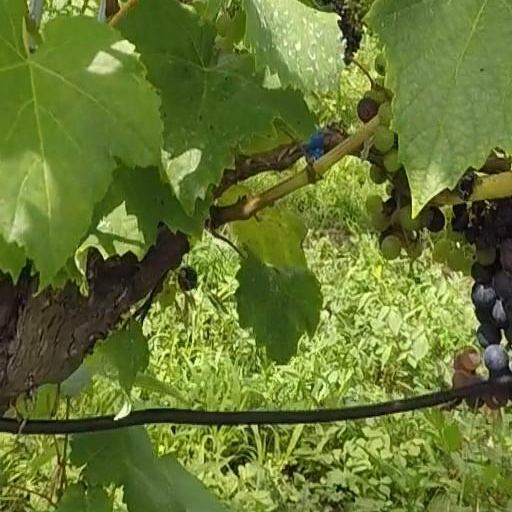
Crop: grape